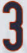
Number: 3